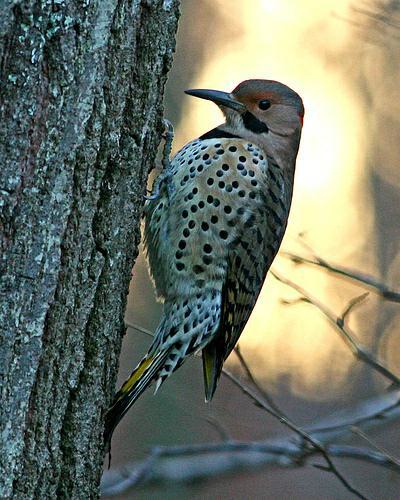
A photo of a northern flicker